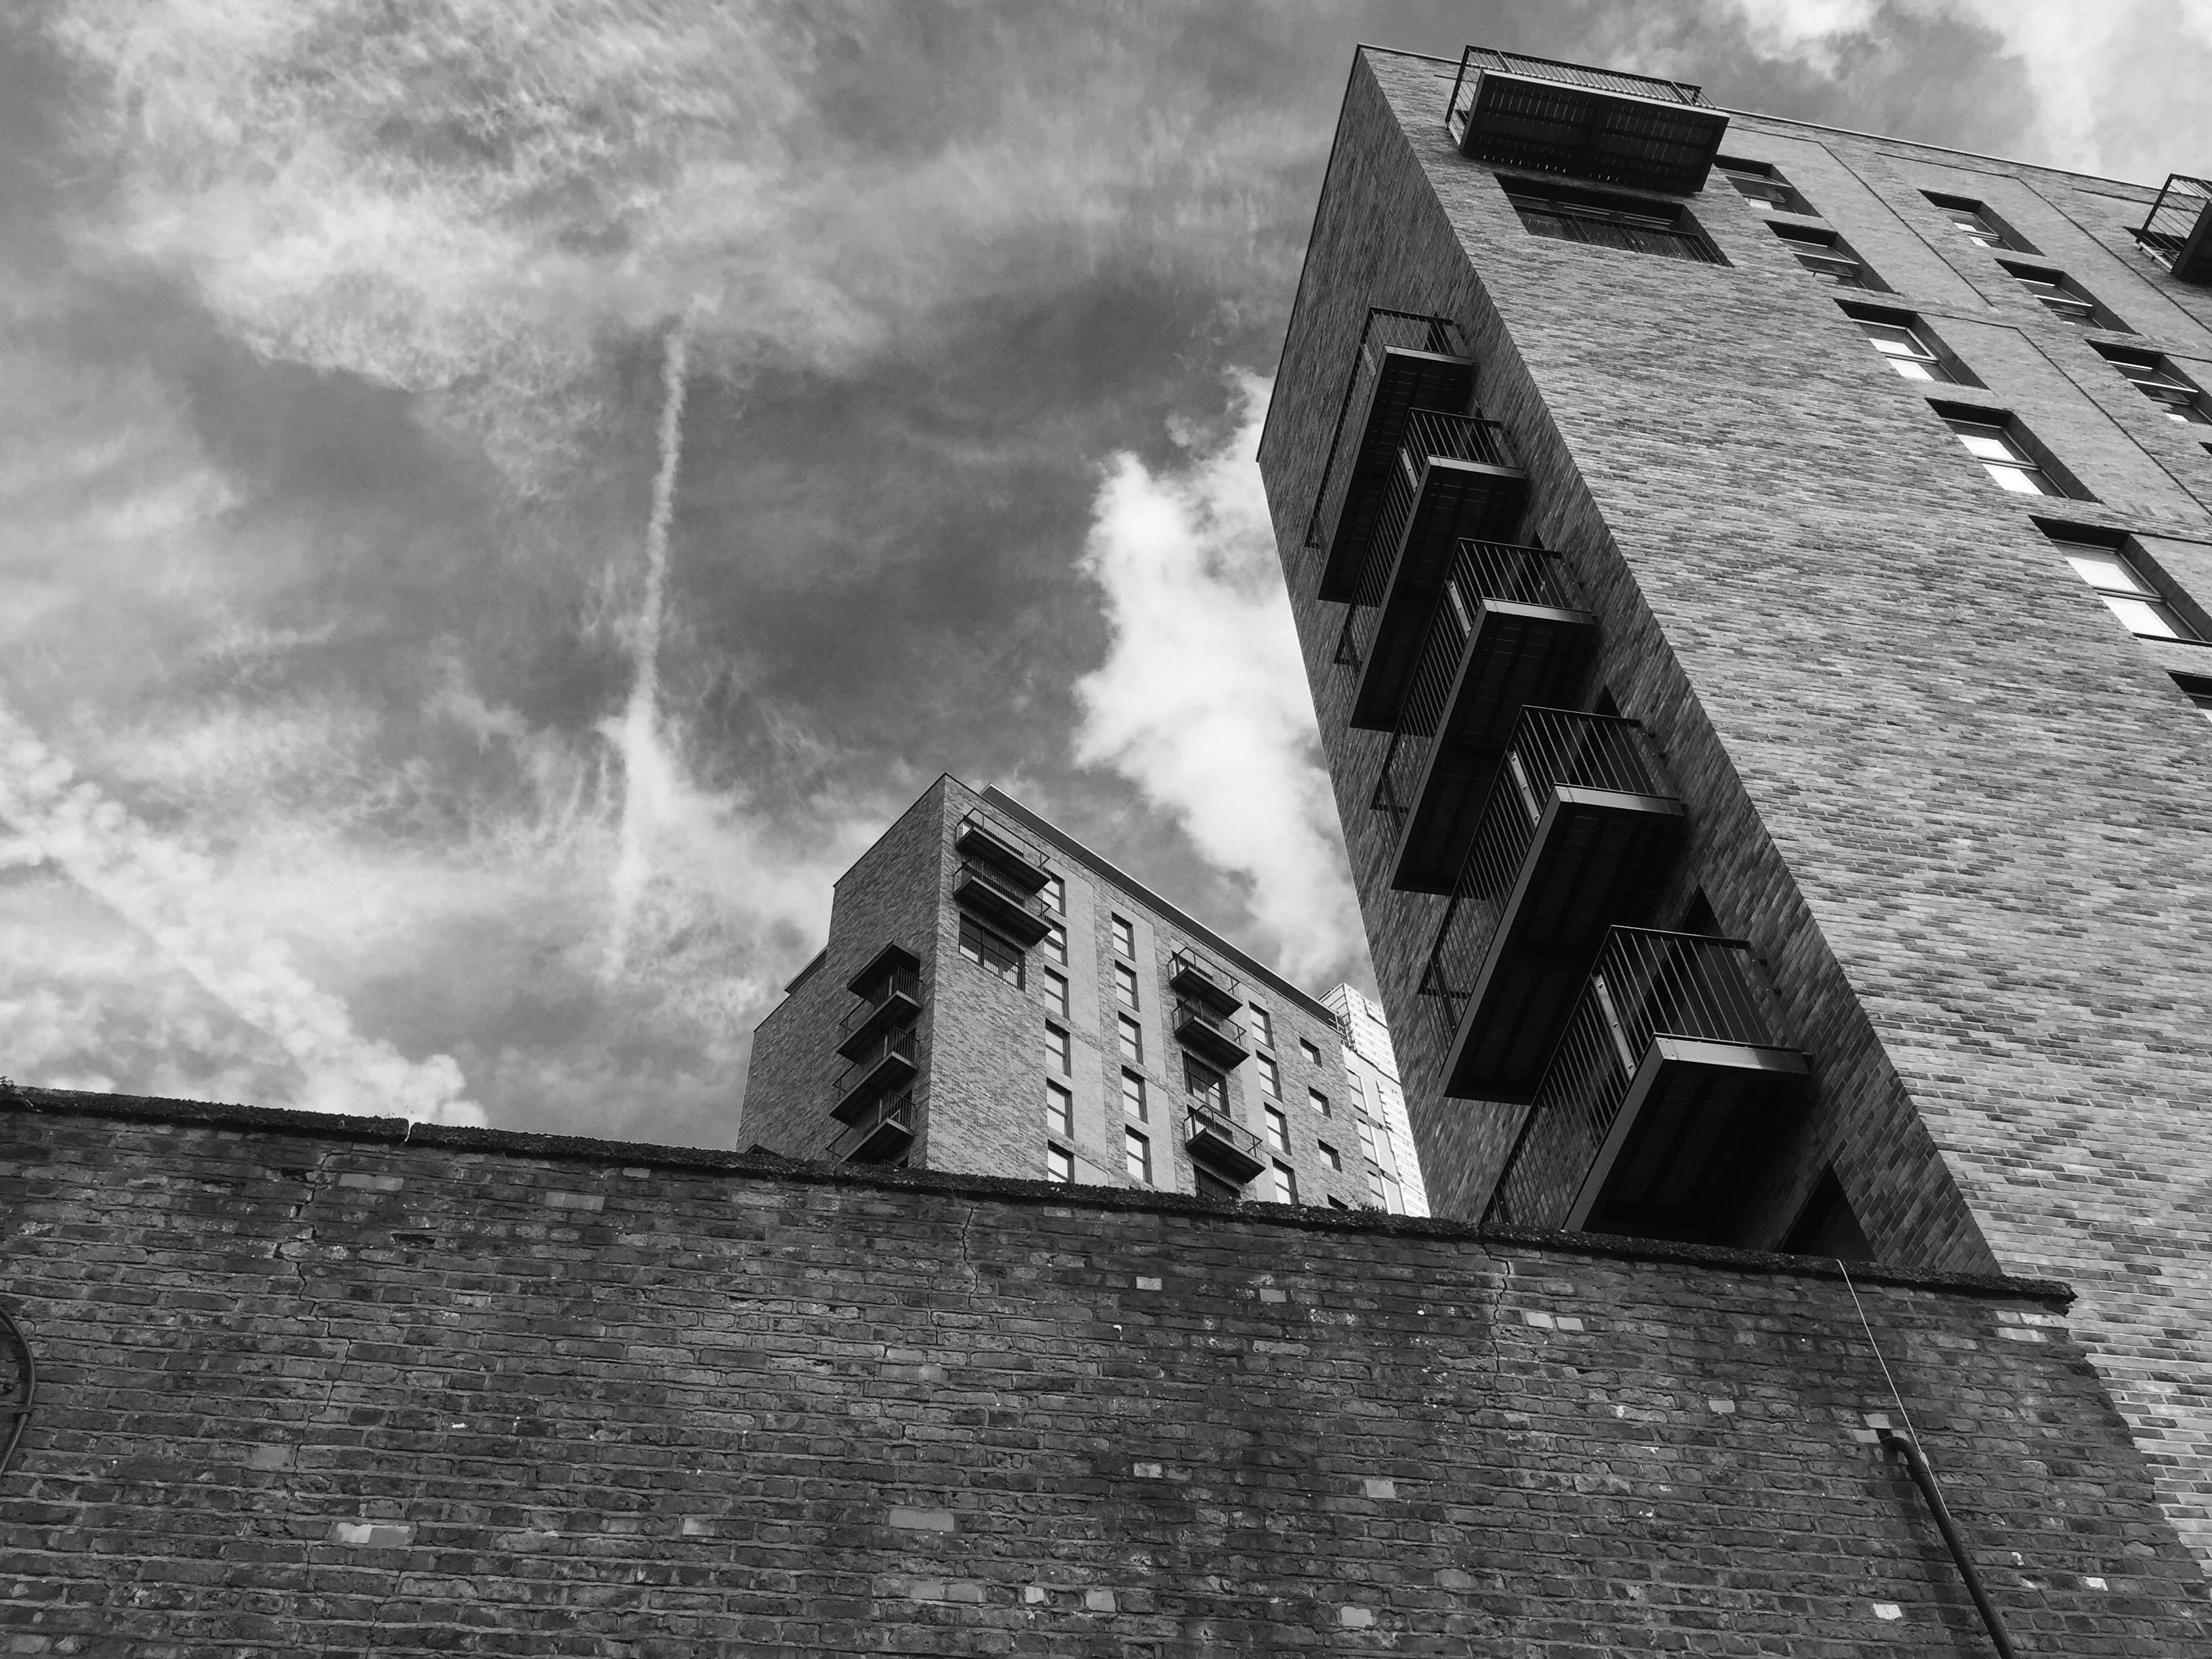
black and white, white, photography, wall, darkness, black, monochrome, photograph, shape, monochrome photography